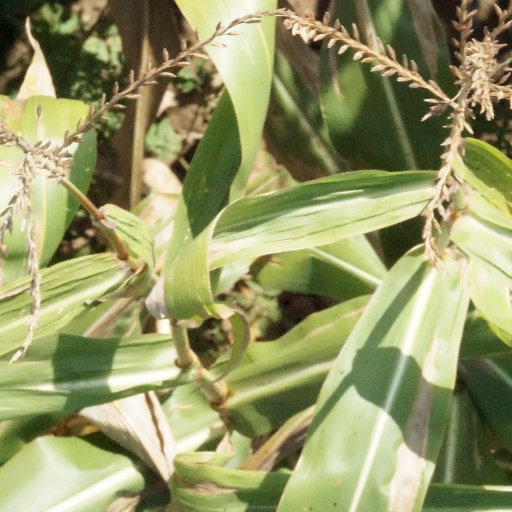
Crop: maize; corn